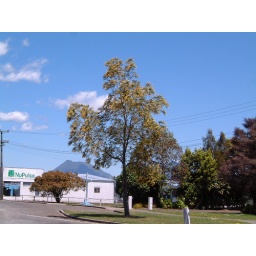
Growing as a street tree in the village of Edgecumbe in the middle of the Rangitaiki Plains in New Zealand's Bay of Plenty.